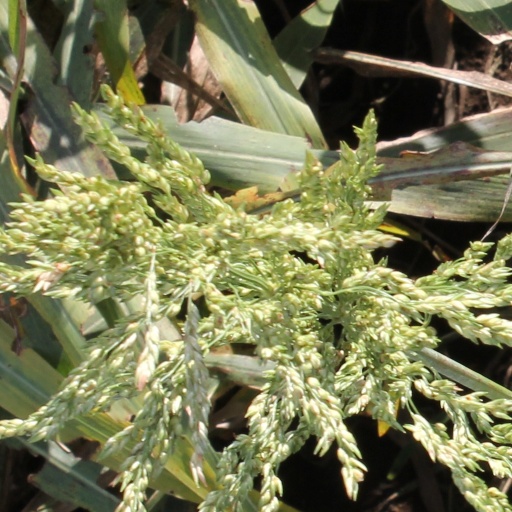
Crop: sorghum